Dortmund-Dorstfeld station

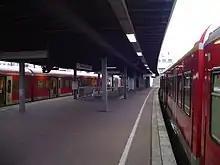
Dortmund-Dorstfeld station in 2006. Interchange between the S2 and S4 lines.

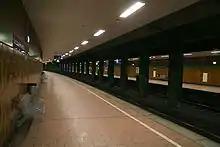
Underground platforms (S1) of Dortmund-Dorstfeld station in 2010.

The entrance building is built over the tracks and has stairs and lifts to all platforms. It was built by Deutsche Bundesbahn in the 80s, when the S-Bahn was introduced in Dortmund. There is no historic station building. The station is only served by line S1 of the Rhine-Ruhr S-Bahn. It is classified by Deutsche Bahn as a category 3 station.